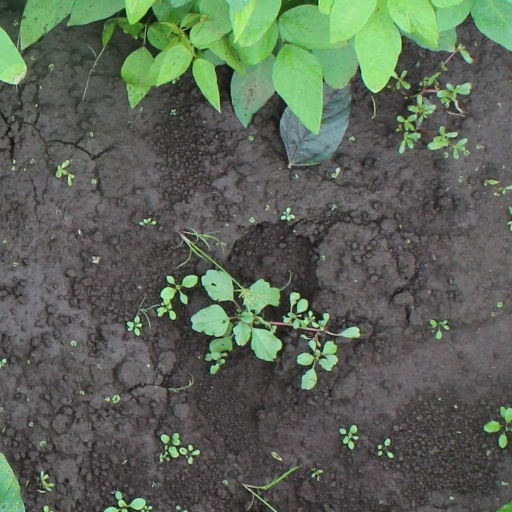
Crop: soybean